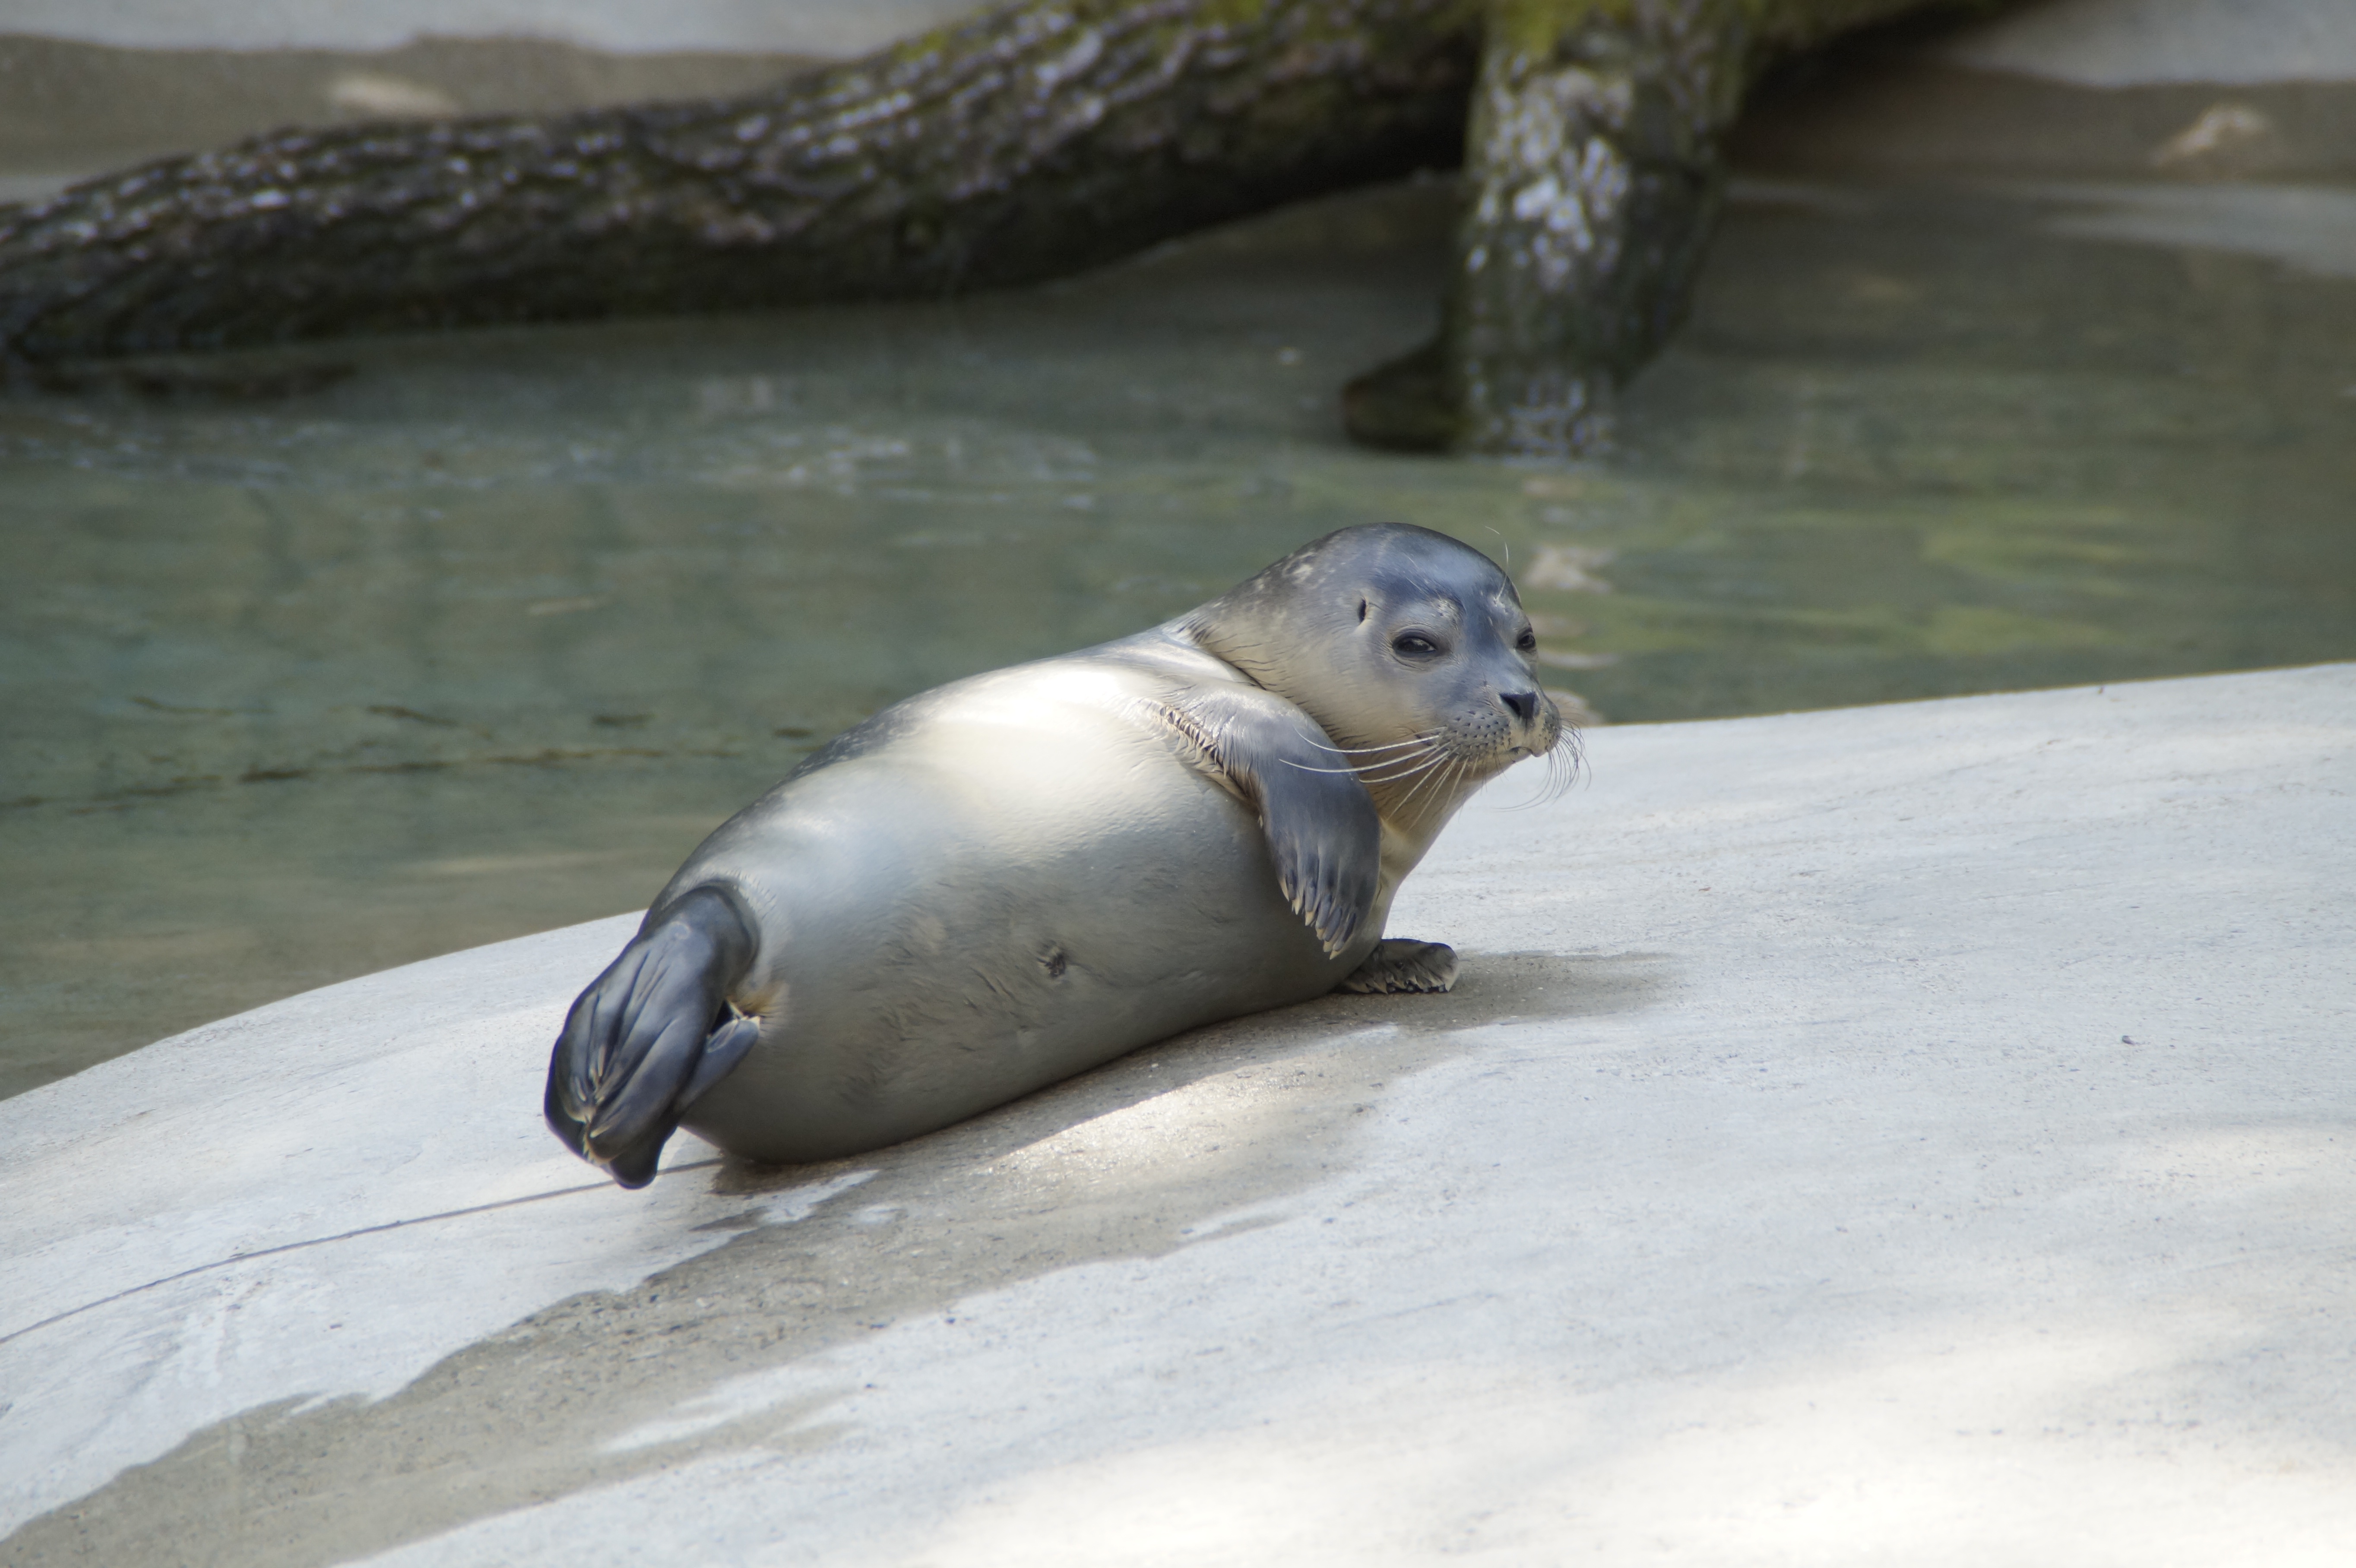
rock, view, animal, wildlife, zoo, relax, mammal, cozy, rest, fauna, posing, seals, vertebrate, concerns, harbor seal, easily, robbe, zoo animal, marine mammal